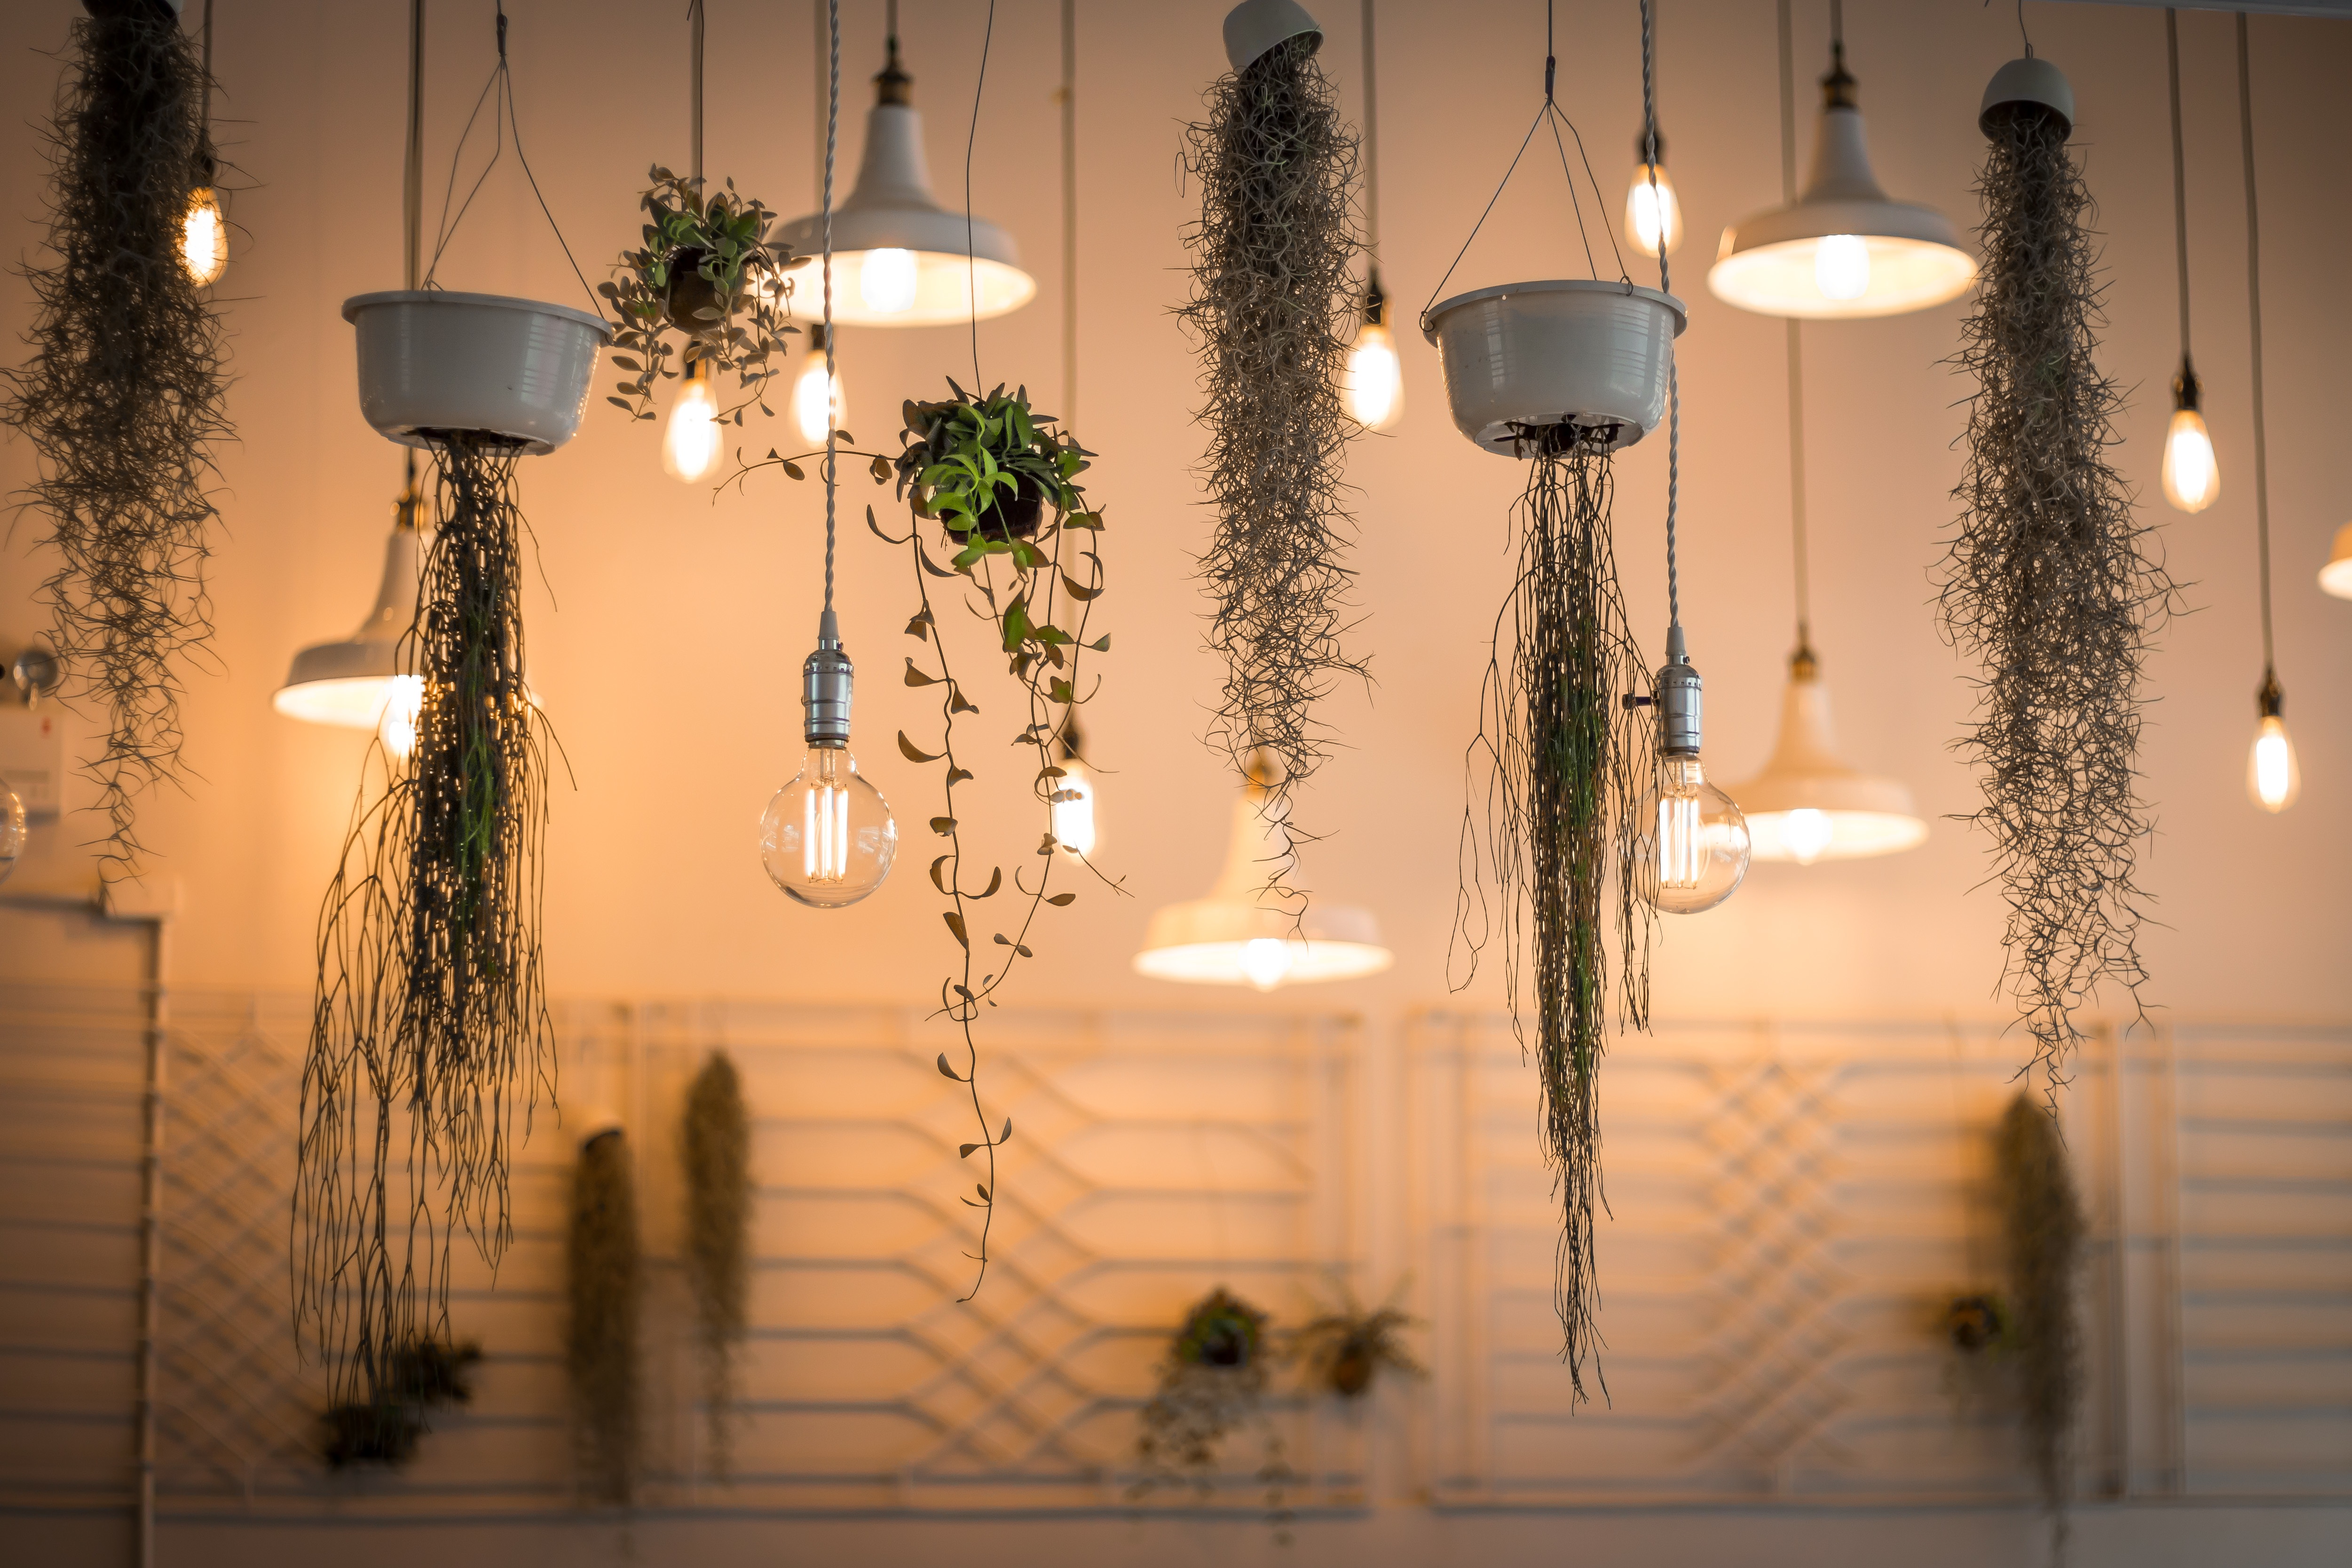
light, plant, ceiling, lamp, lighting, lightbulb, interior design, christmas decoration, light fixture, chandelier, display window